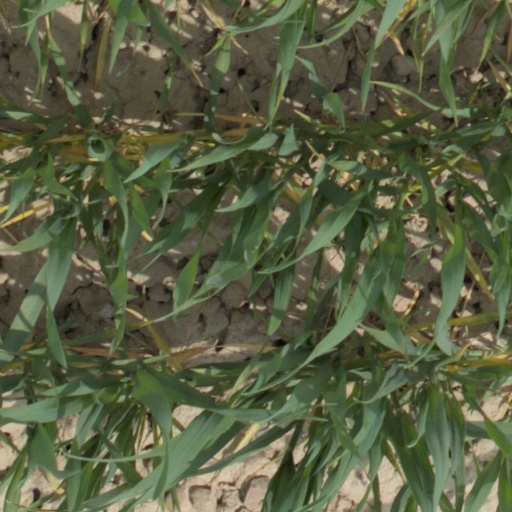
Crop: wheat